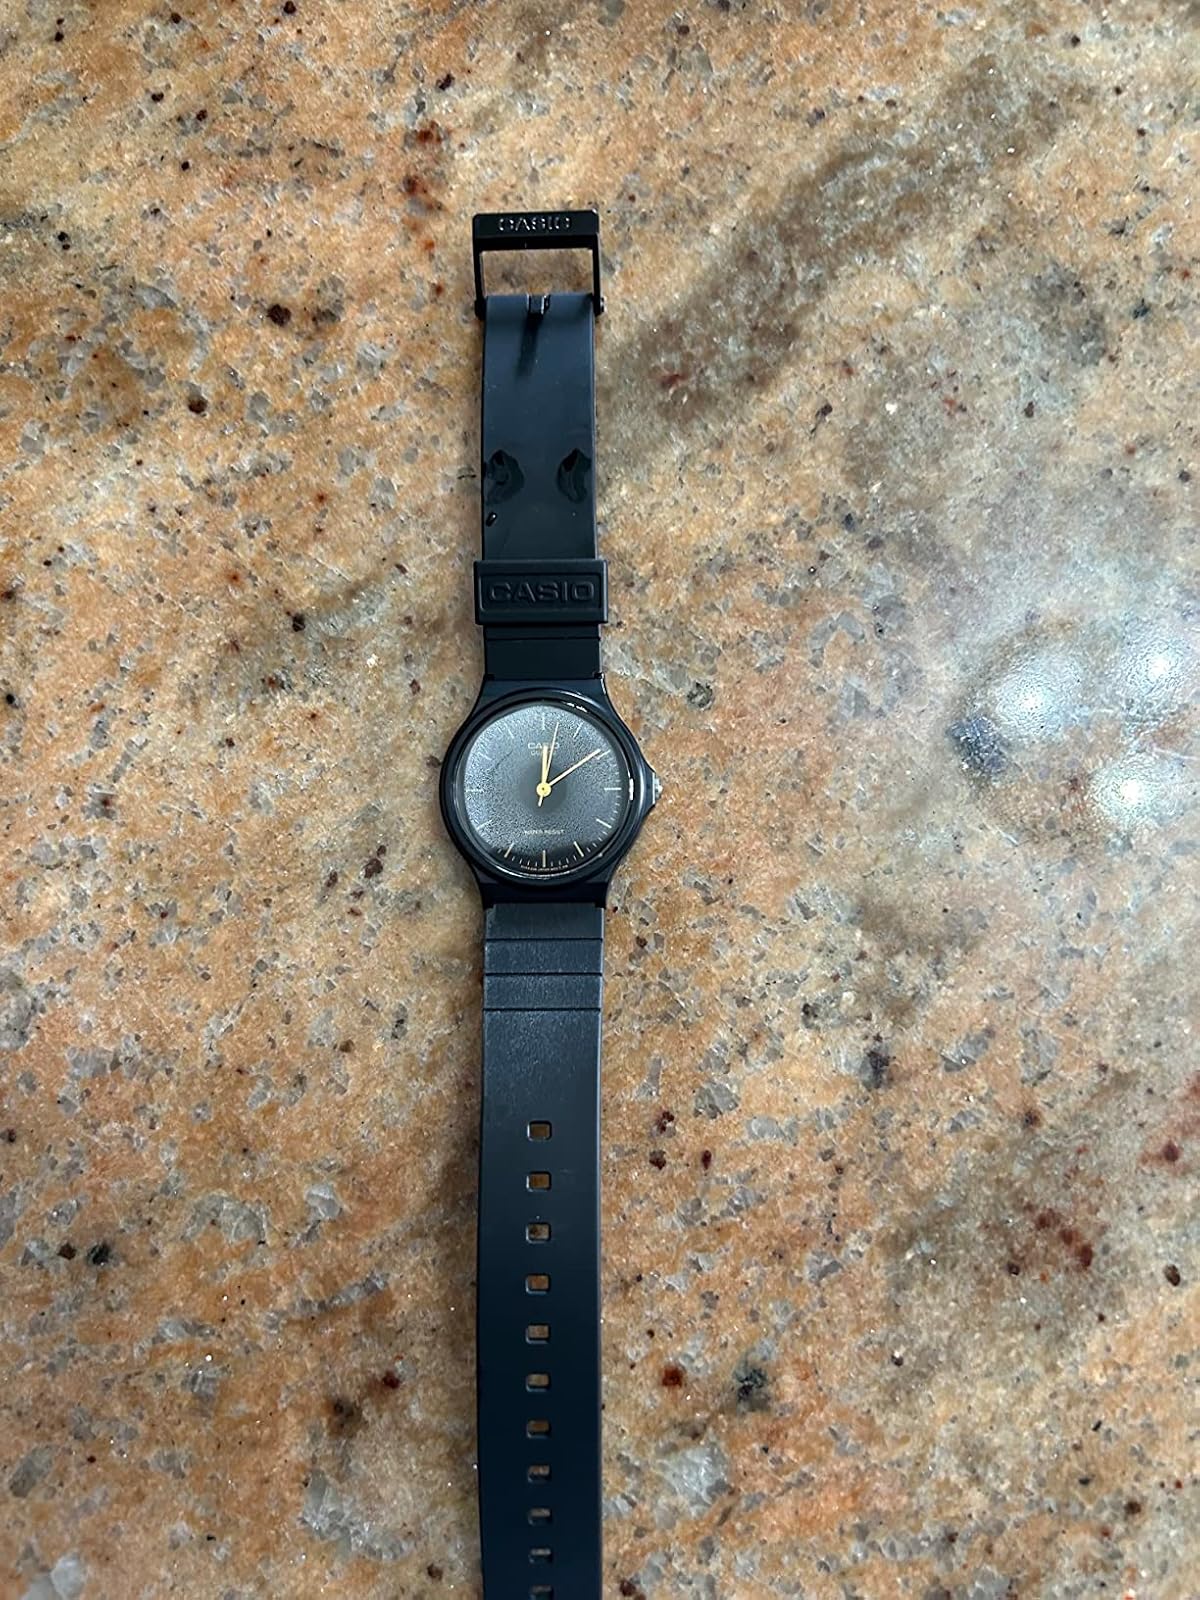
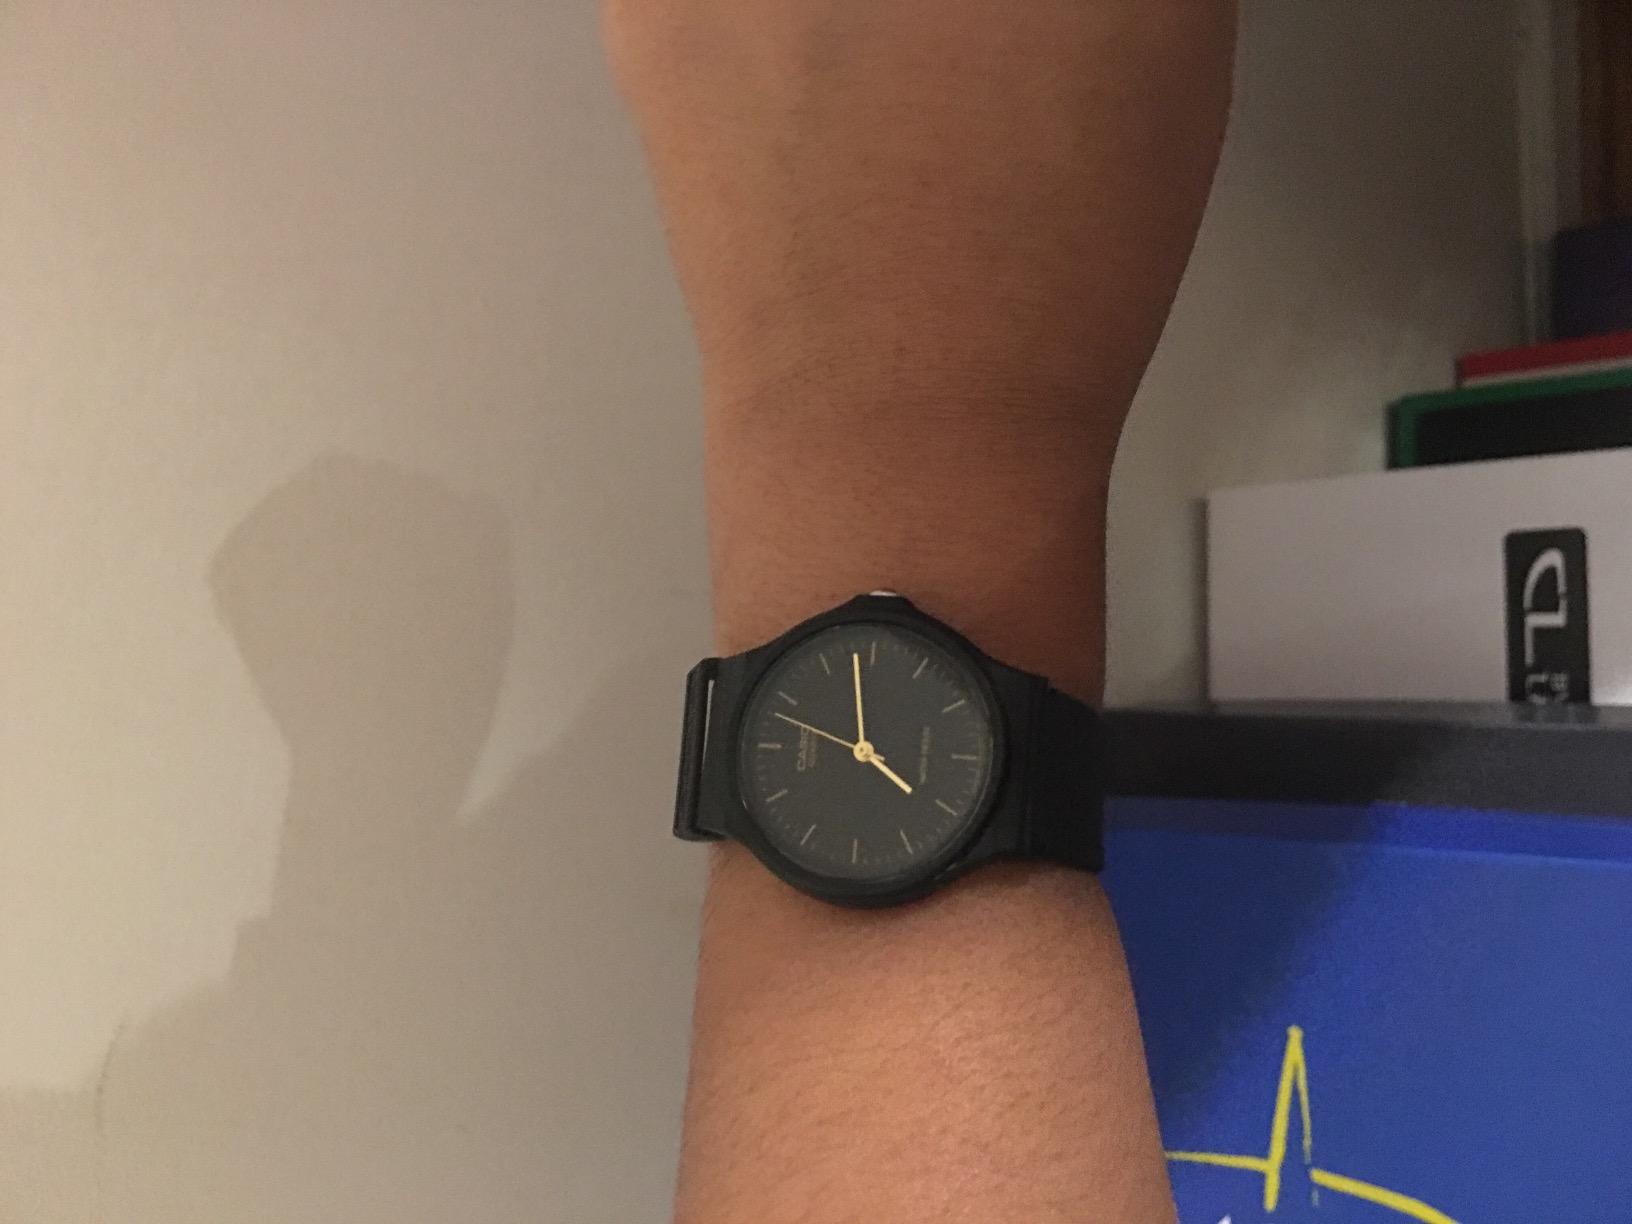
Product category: accessories_watch
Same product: yes